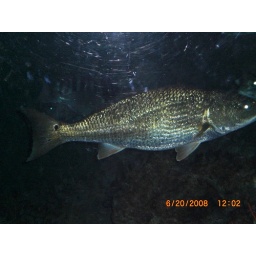
Big fish swimming around my horoscope sign Is Pisces